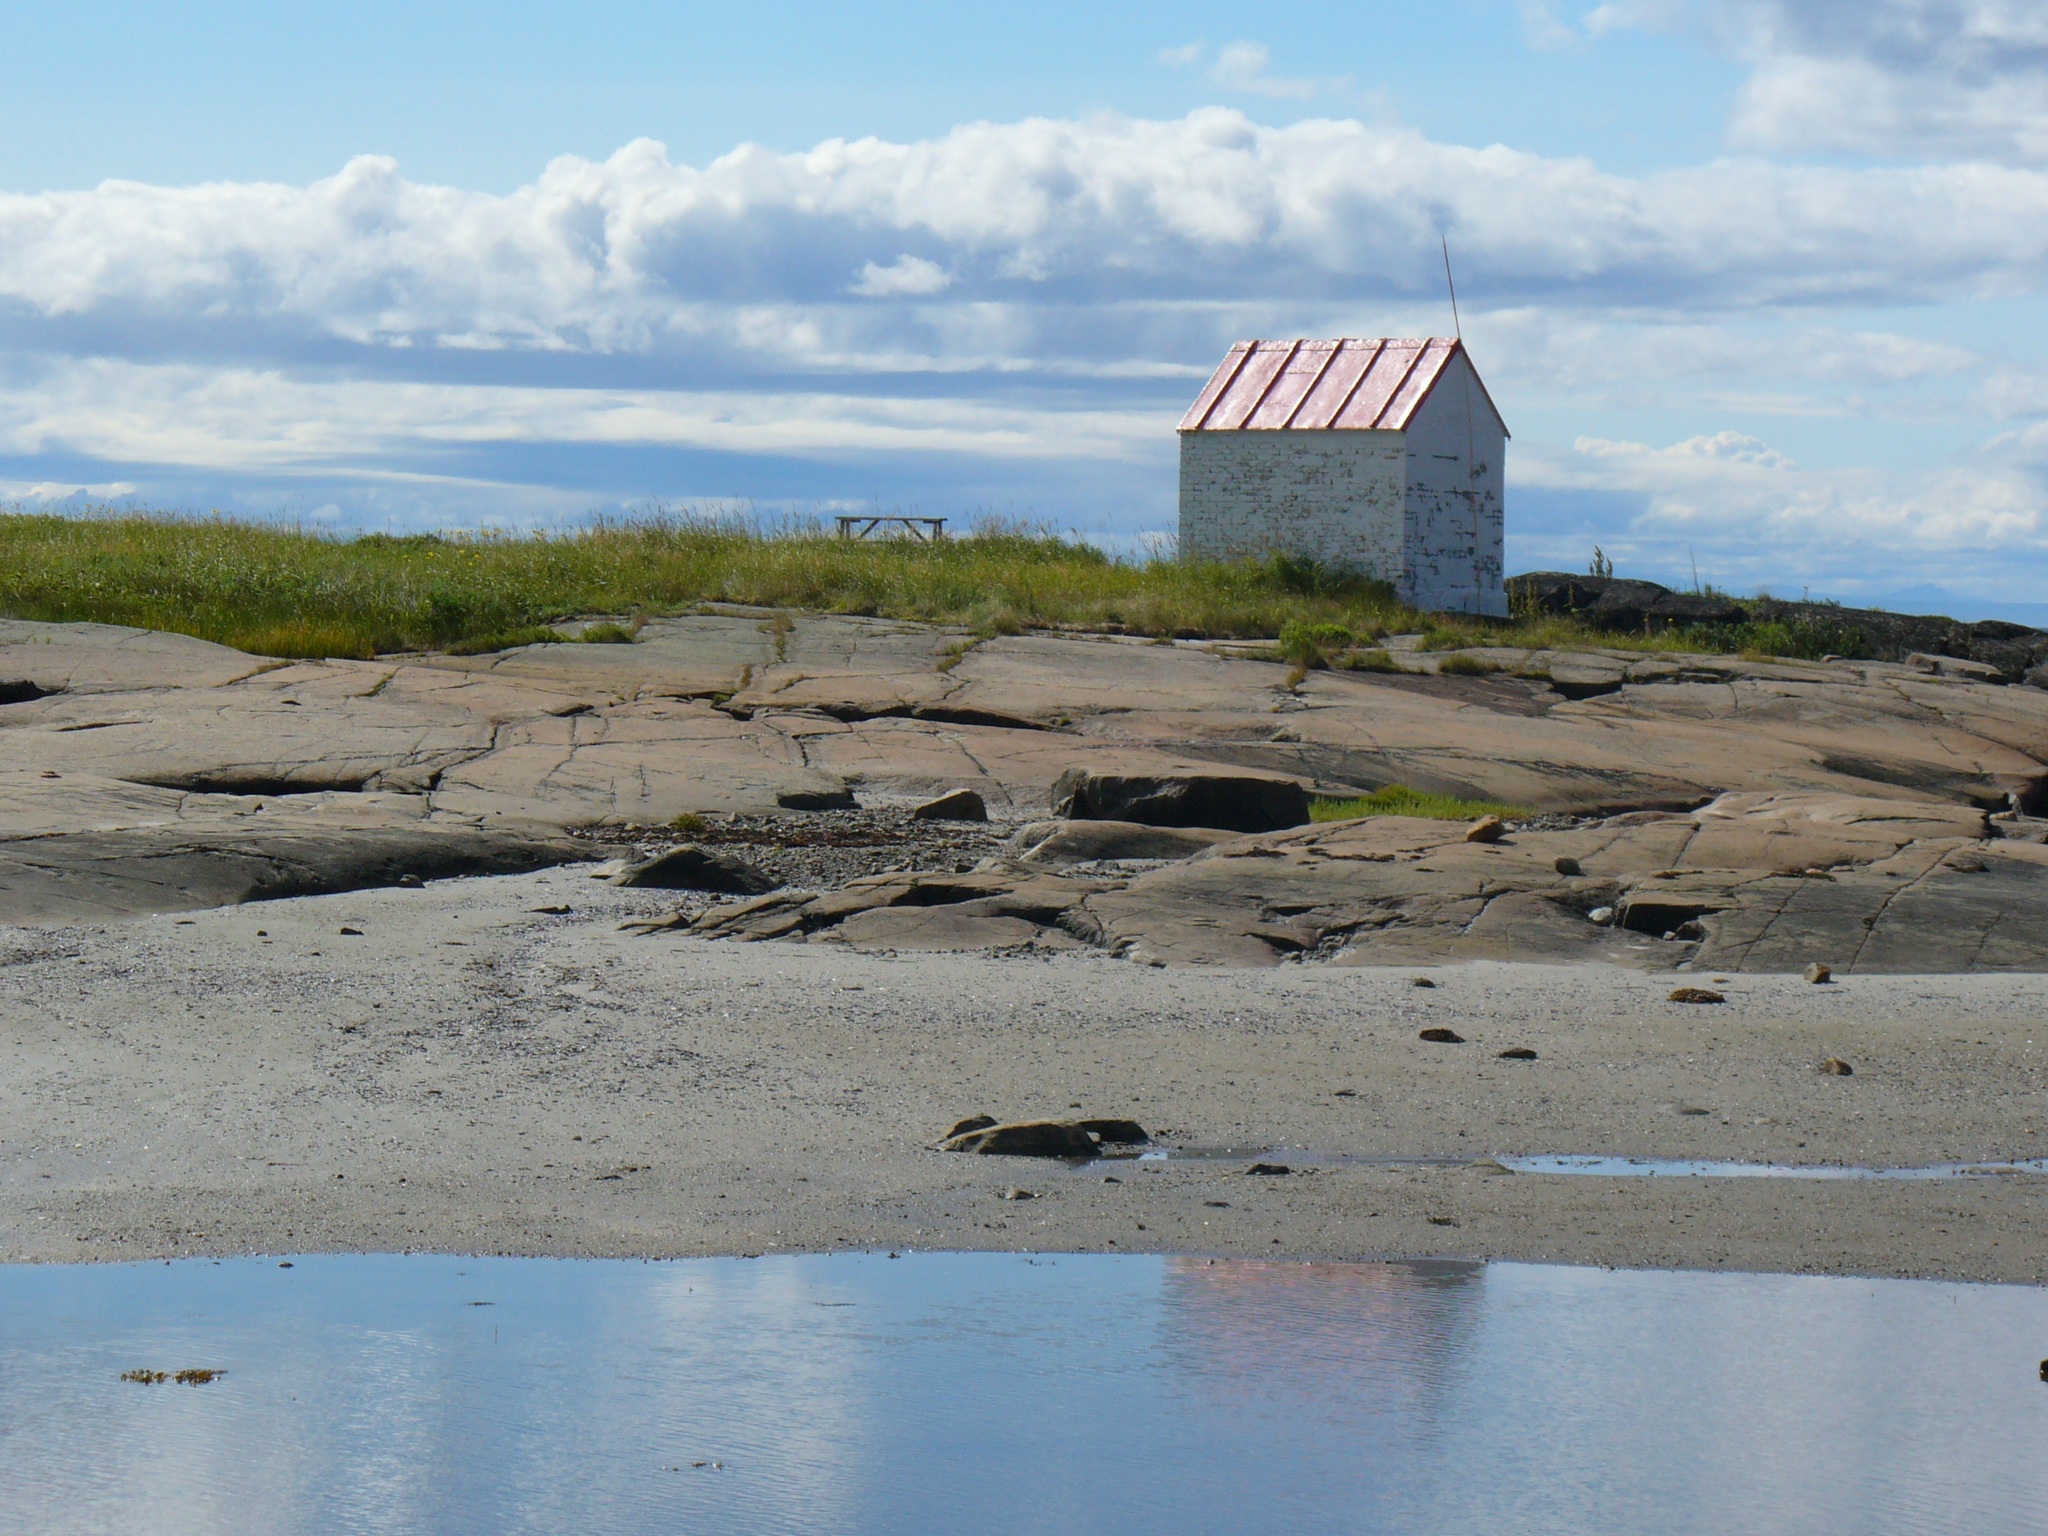
beach, landscape, sea, coast, water, sand, rock, shore, river, summer, reflection, cabin, holiday, material, beach house, stones, geology, canada, wetland, quebec, mudflat, natural environment